Baal Müller

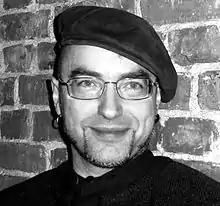
Müller in 2012

Baal Müller (born 21 December 1969 as Carsten Müller) is a German writer and publisher associated with the German New Right. He operated the publishing house from 2003 to 2015 and is known as a promoter of neopaganism.